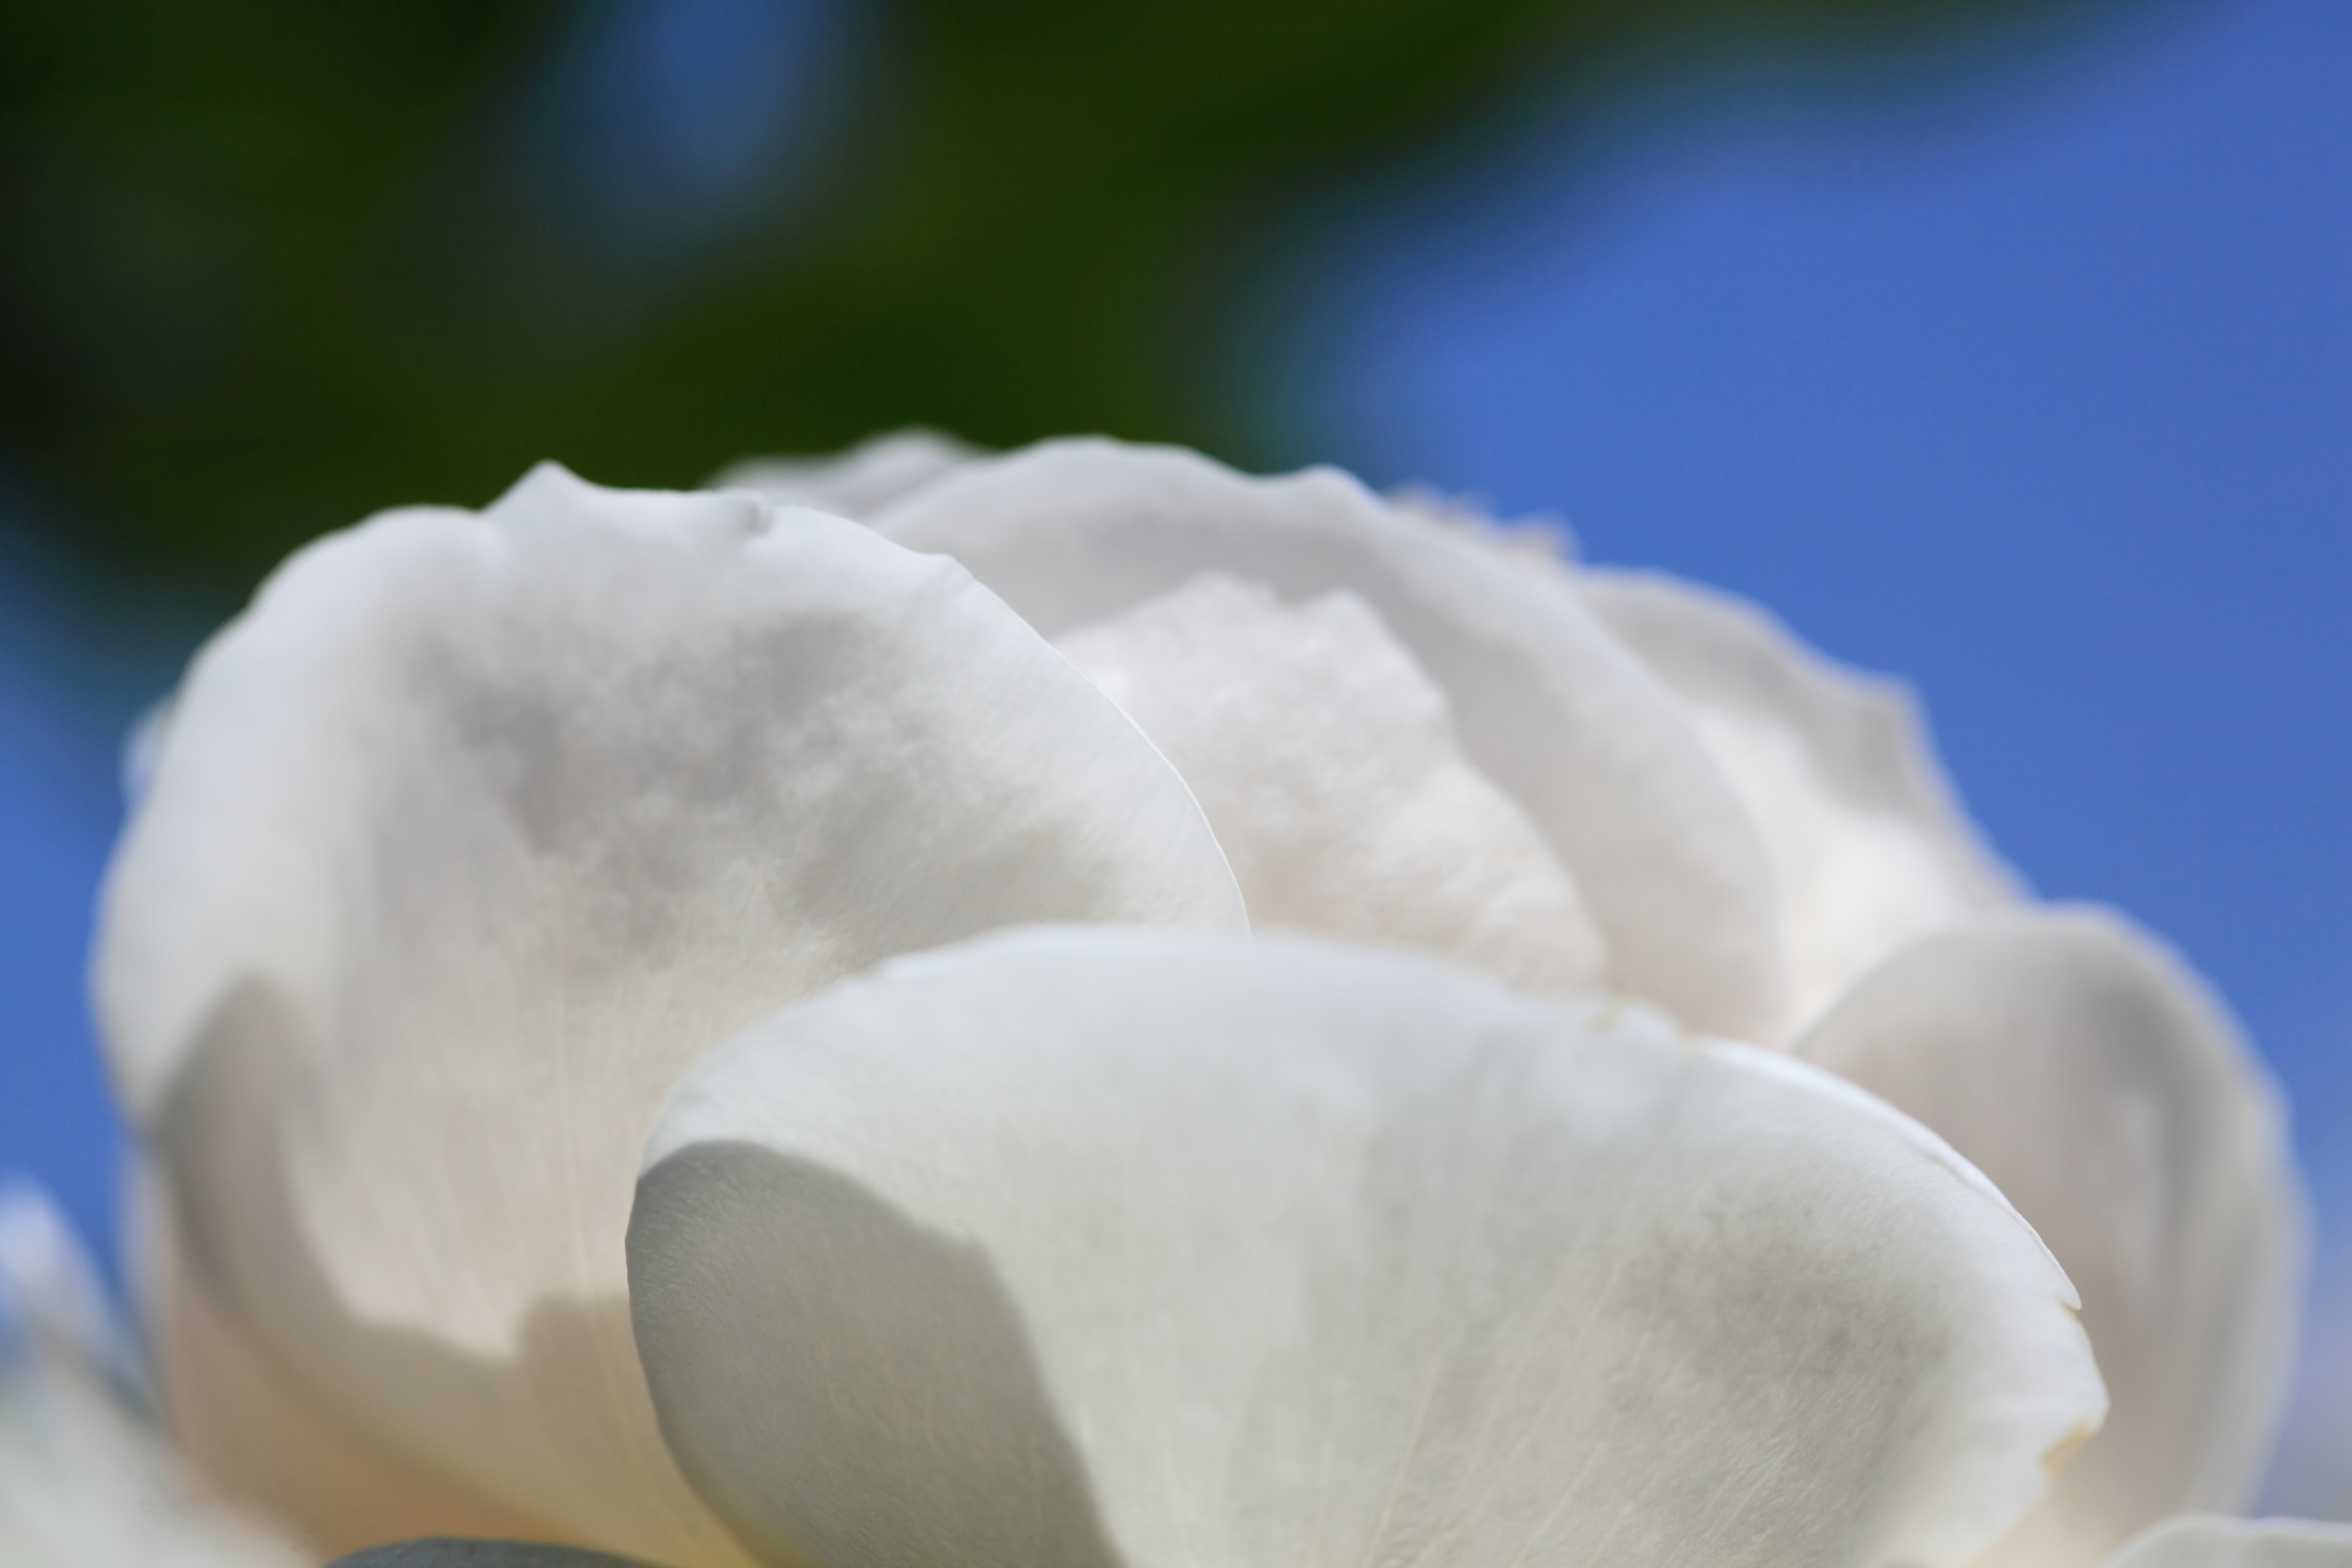
blossom, plant, white, photography, leaf, flower, petal, rose, food, high, flora, close up, cool image, rosa, 5d, hires, markii, hi, res, resolution, macro photography, flowering plant, land plant